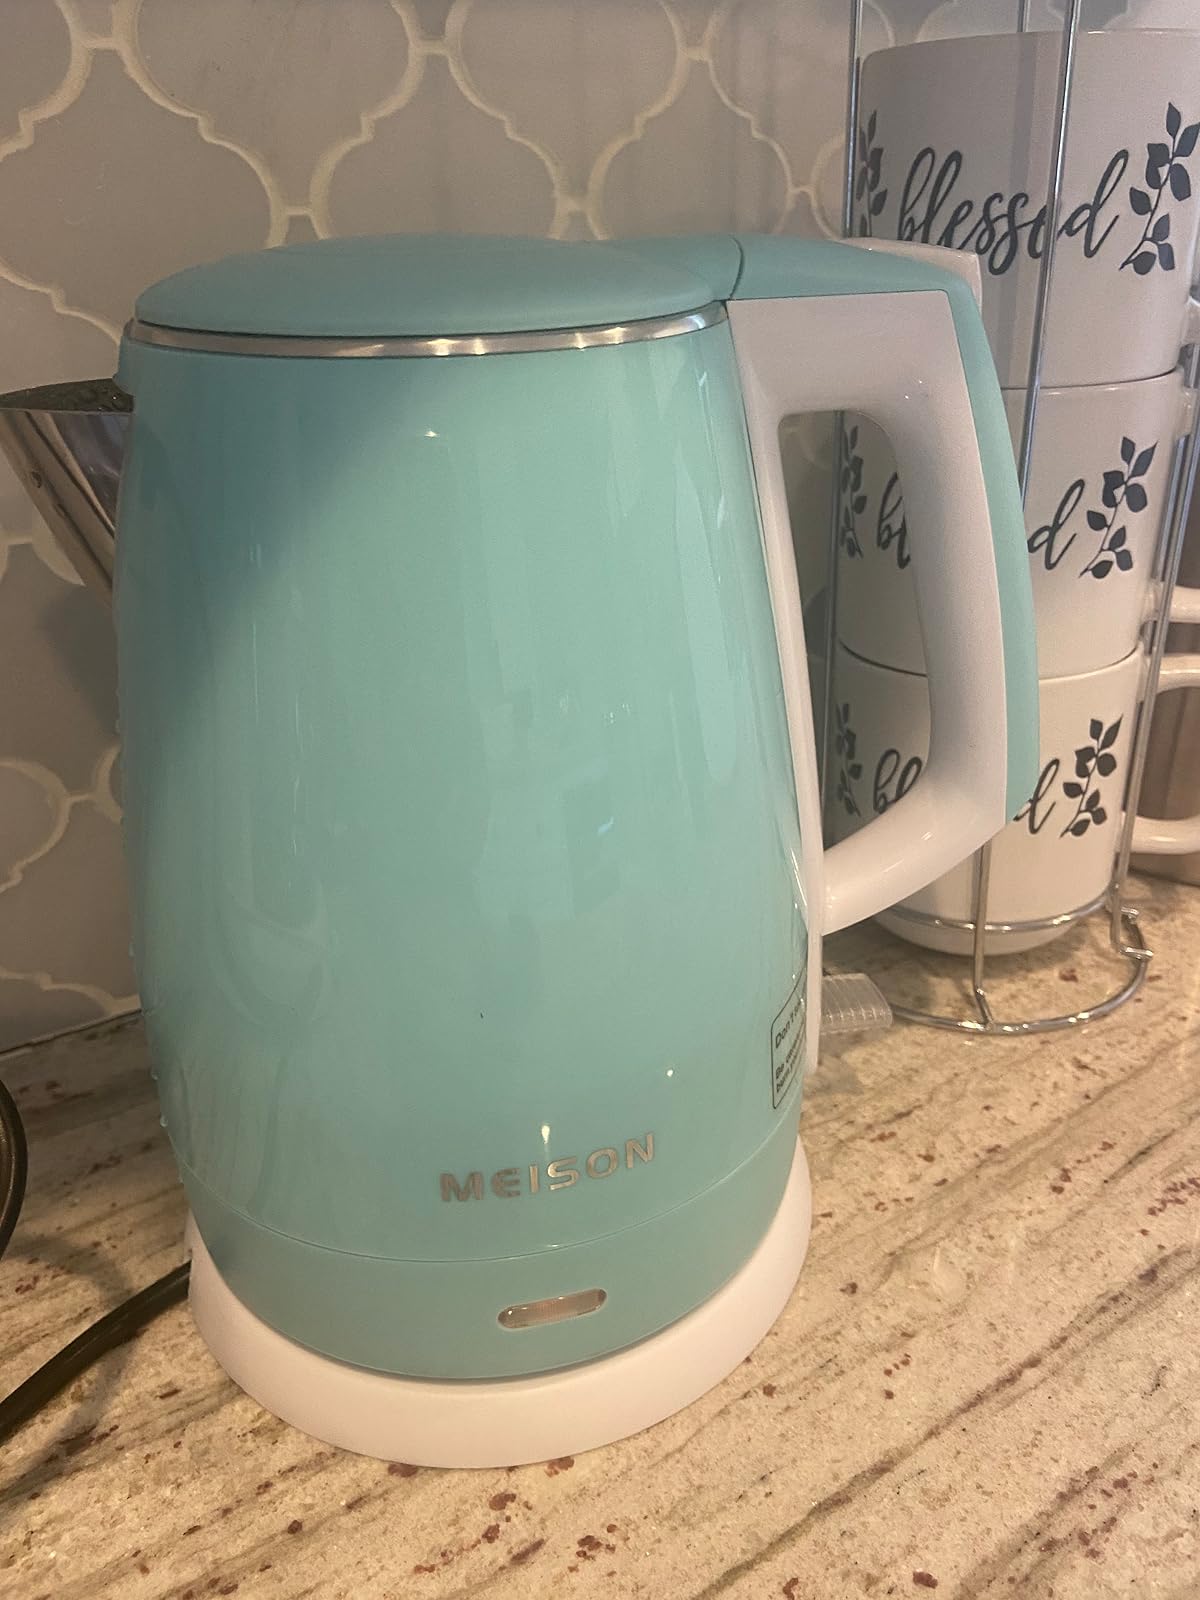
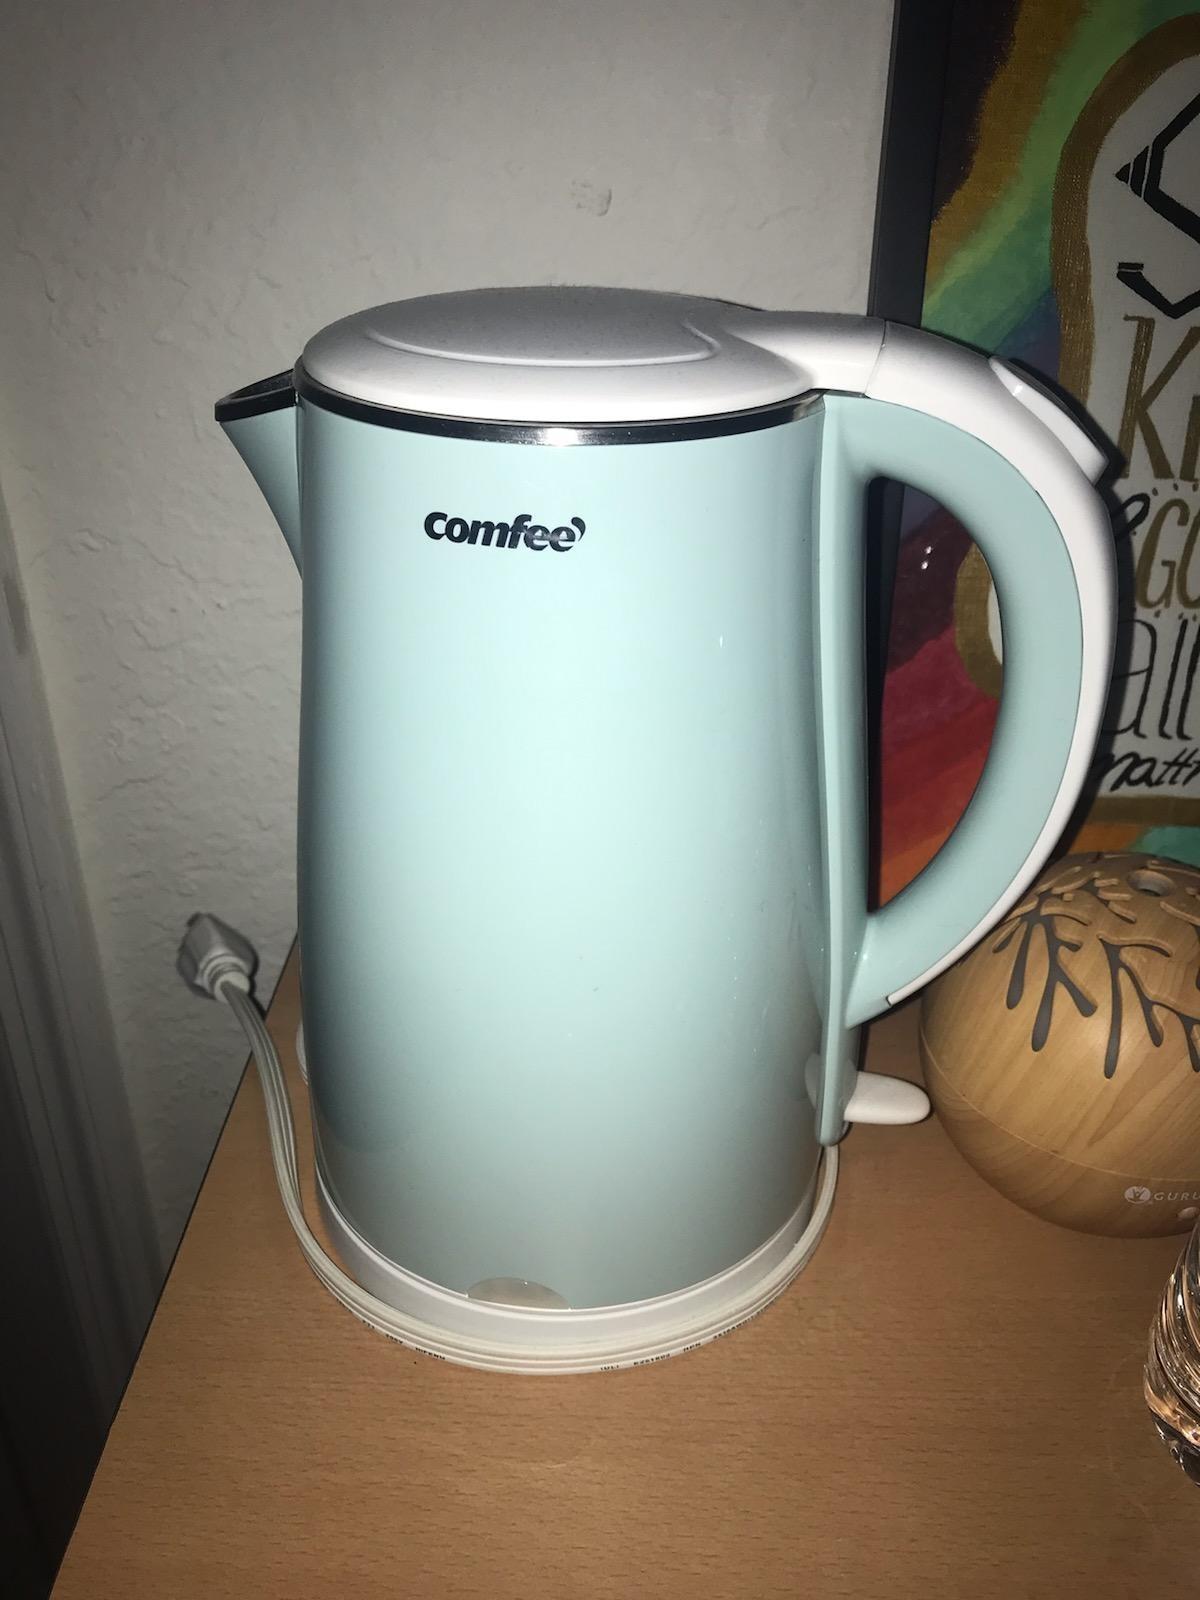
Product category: items_kettle
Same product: no